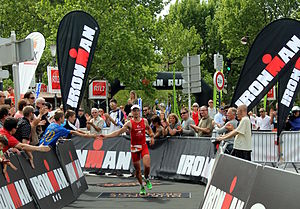
Ironman
En sportsmand vedafslutningen af en Ironman
"Ironman er kendt som ""kongedistancen"" inden for sportsgrenen triatlon, hvor man skal svømme 3.862 meter, cykle 180,24 km og løbe 42,195 km. Navnet opstod efter en konkurrence på Hawaii i 1978. Det er også på Hawaii, at verdensmesterskabet afholdes hvert efterår med udgangspunkt i byen Kona.